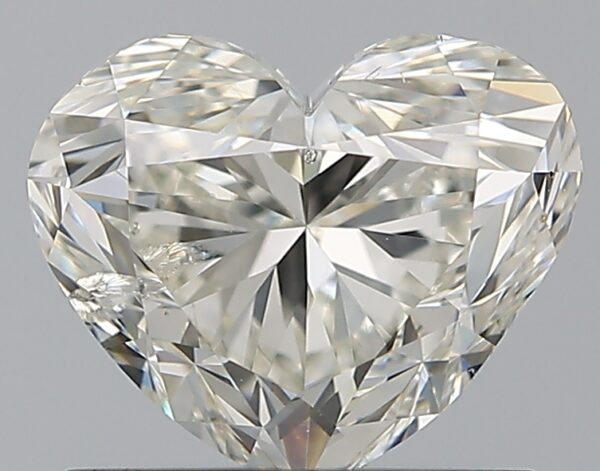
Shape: heart
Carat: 1
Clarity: SI2
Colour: F
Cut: GD
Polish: VG
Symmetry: VG
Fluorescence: ST
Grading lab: IGI
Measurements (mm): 5.62 x 6.81 x 4.31